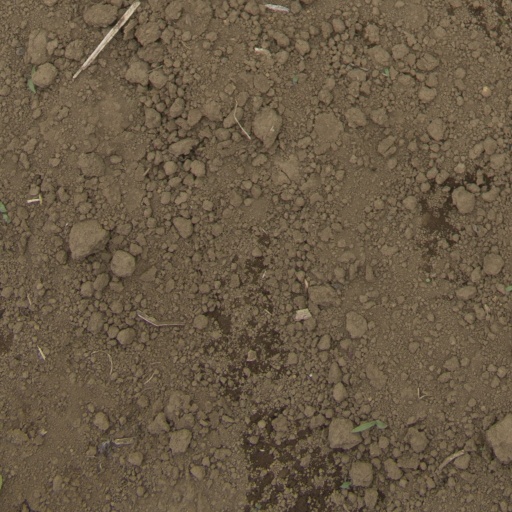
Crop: Jerusalem artichoke